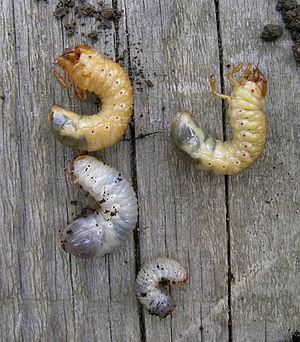
Les Melolonthinae, connus ordinairement sous le nom de hannetons, cucards en Suisse romande ou barbeau au Québec, sont une sous-famille d'insectes coléoptères nocturnes, de la famille des Scarabaeidae. Le nom commun hanneton est donné en français à plusieurs espèces et genres de la sous-famille Melolonthinae.
Melolontha melolontha est une espèce d'insectes coléoptères, actuellement souvent classée dans la famille des Scarabaeidae, de la sous-famille des Melolonthinae.
La cétoine dorée ou « hanneton des roses » est une espèce d'insectes coléoptères de la famille des Scarabaeidae, de la sous-famille des Cetoniinae. Elle est commune en Europe.